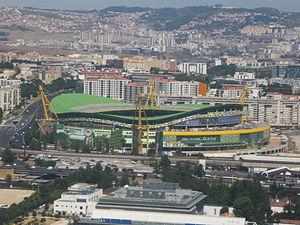
Le Stade José Alvalade XXI est un stade de football situé à Lisbonne au Portugal.